Brenda Thiam

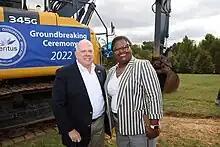
Thiam with Governor Larry Hogan, 2022

During her run for Hagerstown city council, Thiam said she supported addressing the opioid epidemic and improving the city's bond credit rating, and opposed raising taxes. Upon being appointed to the Maryland House of Delegates, she said that her legislative priorities included the opioid epidemic and the Blueprint for Maryland's Future, which she opposed. She also described herself as "pro-life", expressing interest in working with legislators to promote family planning options other than abortions, and said she opposed the "defund the police" movement. Thiam supported the reelection campaign of President Donald Trump in the 2020 United States presidential election.